John Schlitt

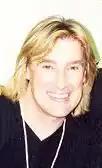
Schlitt in Cabo Rojo, Puerto Rico for a solo performance in 1998

While with Head East, the band had several hits during the 70s. They released five studio albums and a live album. However, during that time, he developed a dependency to cocaine and alcohol. He was fired from the band in March 1980. Then, Schlitt formed a short-lived band, "Johnny", with his brother Jeff Schlitt, Don Colluci, Jim McNeely, Troy Tipton, Mike Willis, and Burk Burkhardt, but the band fell apart as his addiction intensified in a six-month depression during which he "came very close to suicide". During that time, however, his wife became a born-again Christian and convinced Schlitt to see her pastor. Schlitt confesses that he had already decided to end his life and agreed to the meeting only "so my wife would be able to say ‘he tried’ after I was gone."